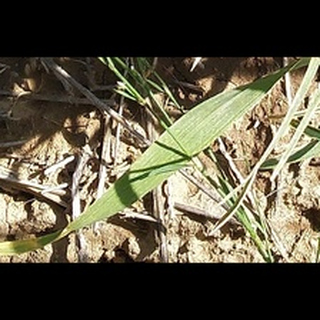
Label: healthy_wheat